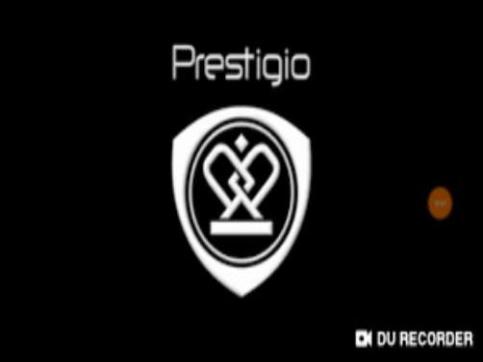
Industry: Electronic